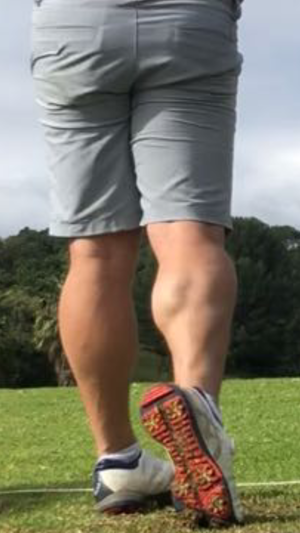
En anatomie humaine, le mollet désigne la partie charnue et musclée située entre le jarret et le tendon d'Achille. C'est lui qui donne son relief à la face postérieure de la jambe.